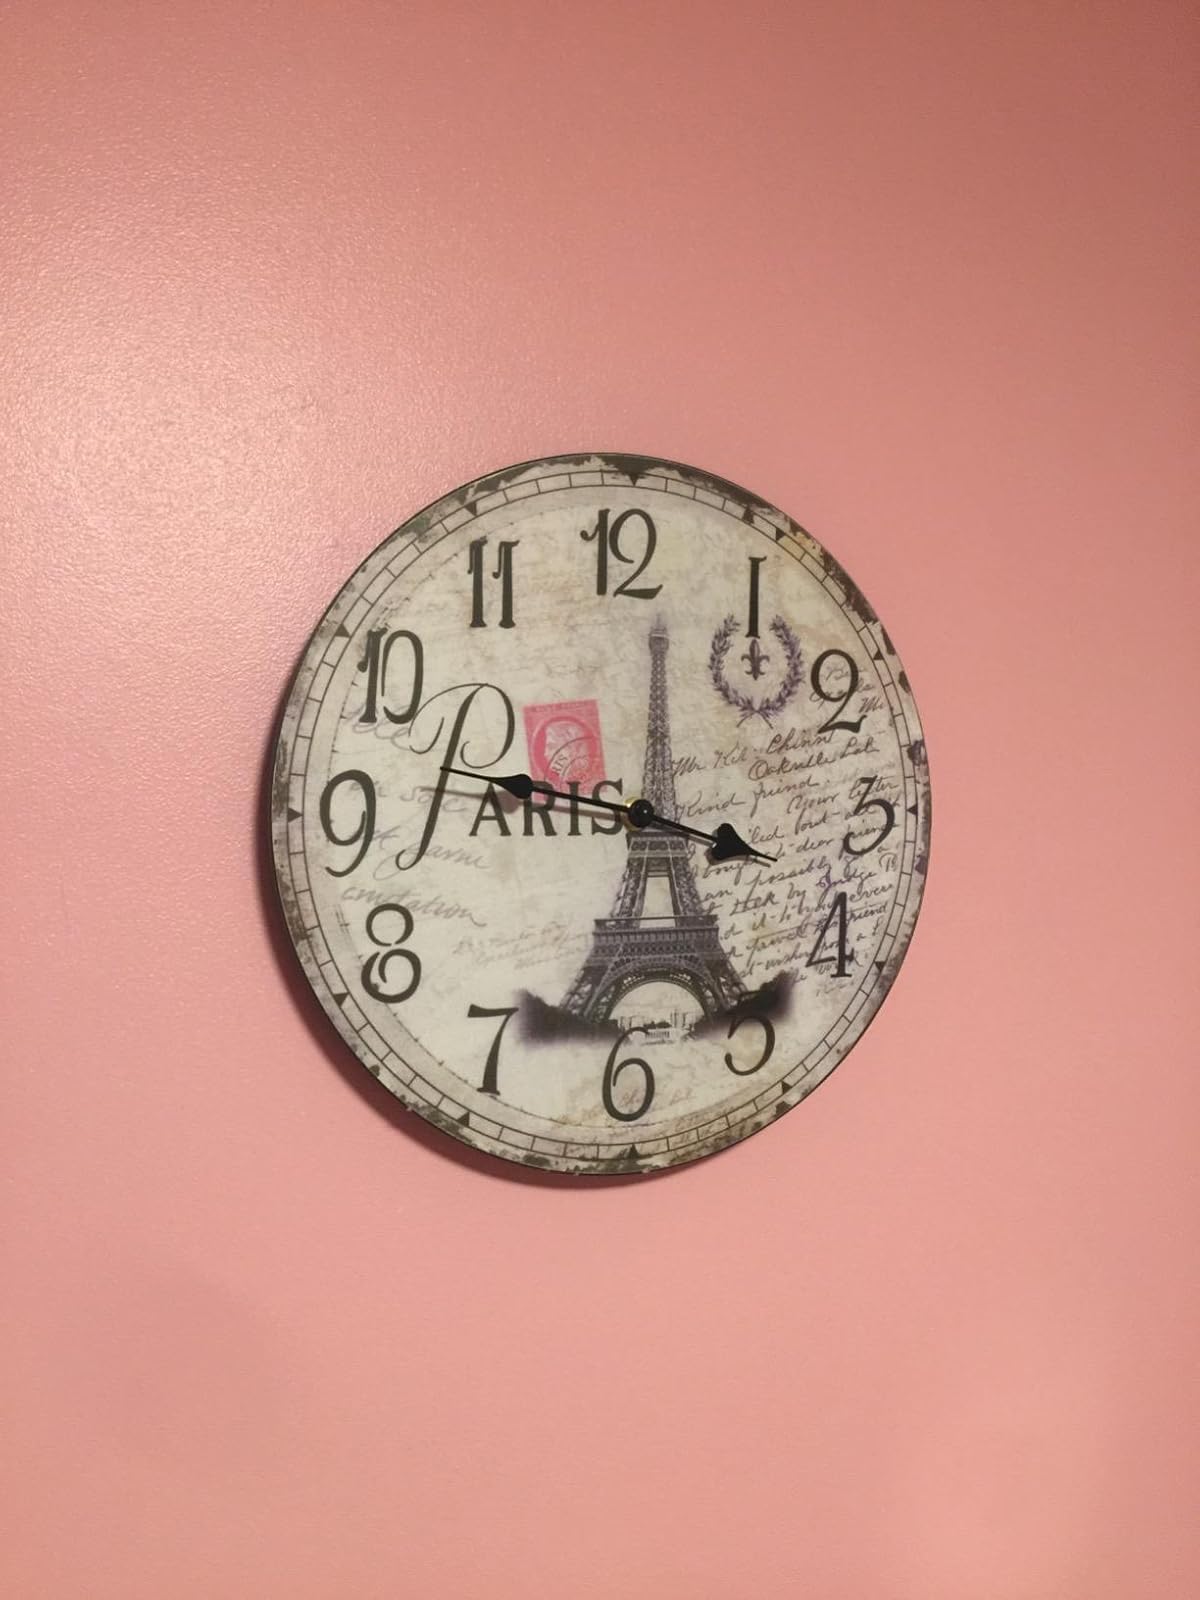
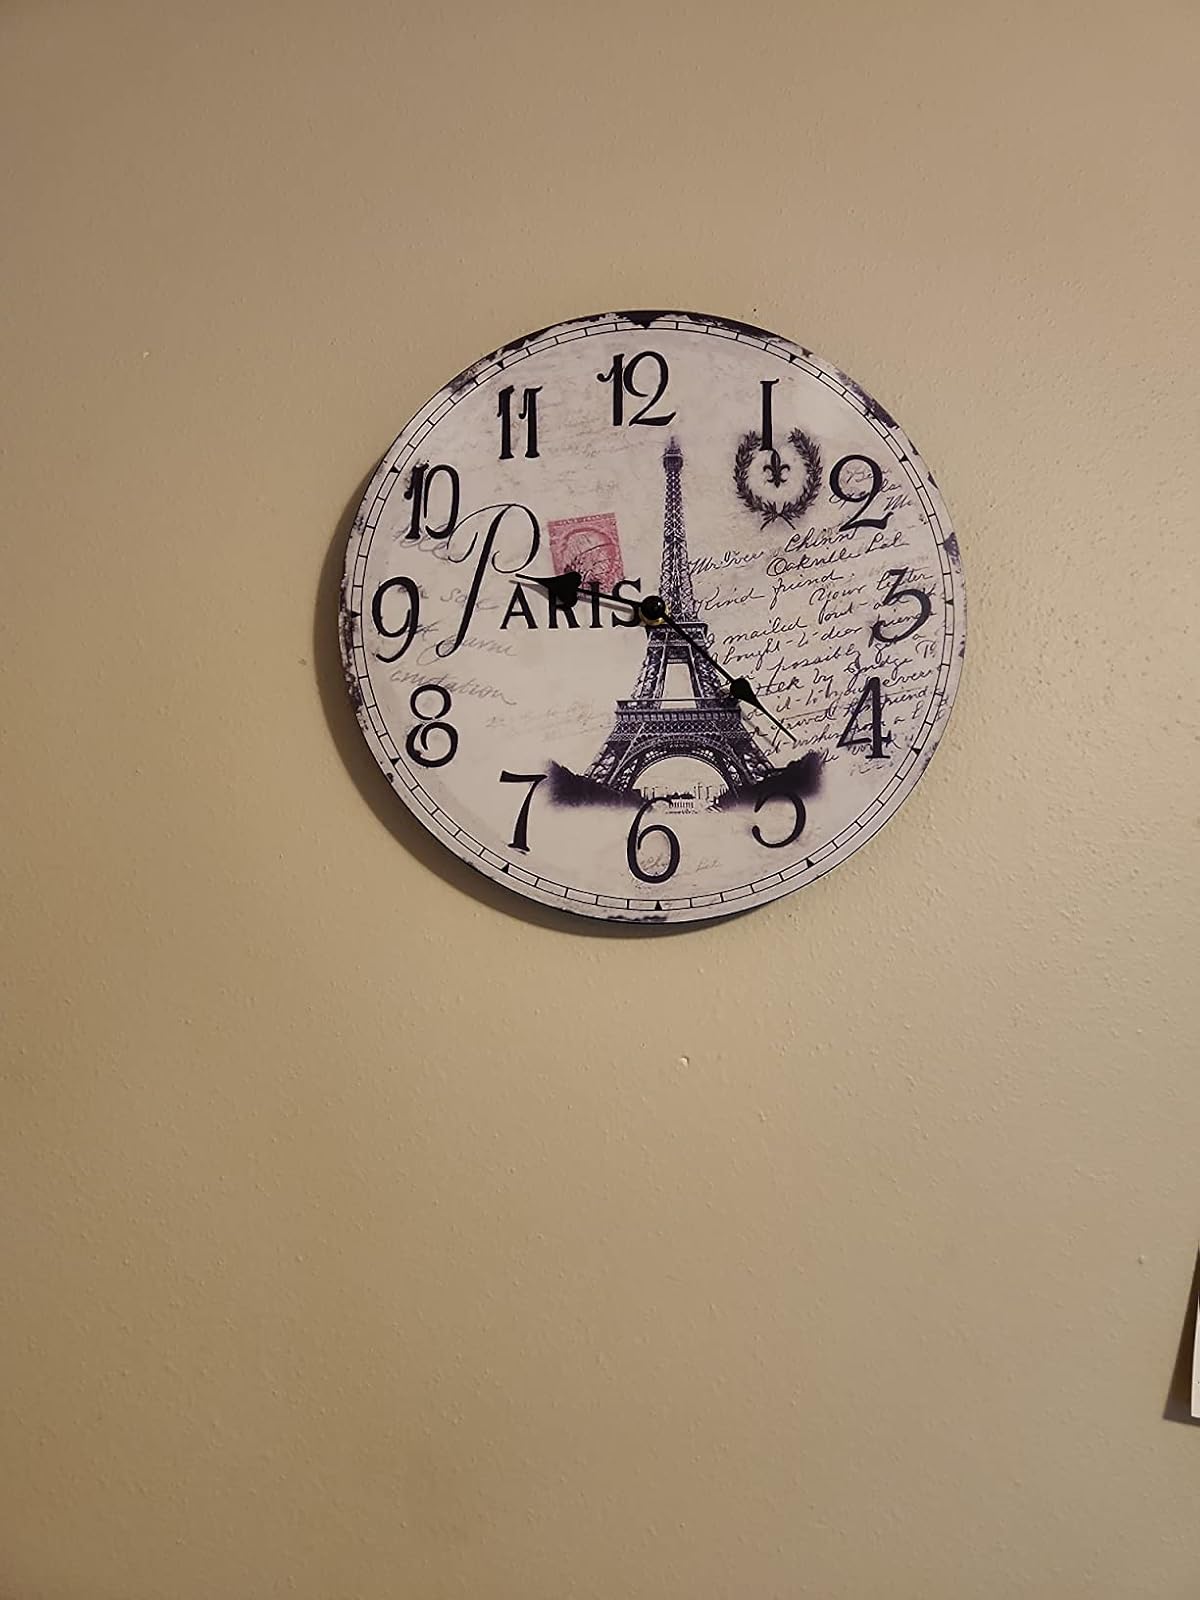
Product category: clock
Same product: yes